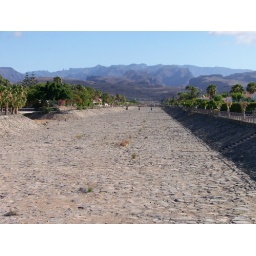
Dry river bed in Maspalomas